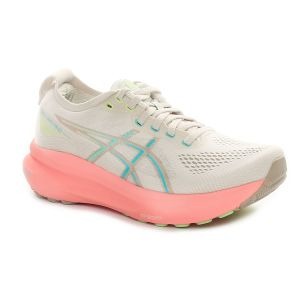
Asics Scarpa da Running Donna  Gel-Kayano 31 Beige Azzurro   Sconto 15%
Prezzo: 170,00 €